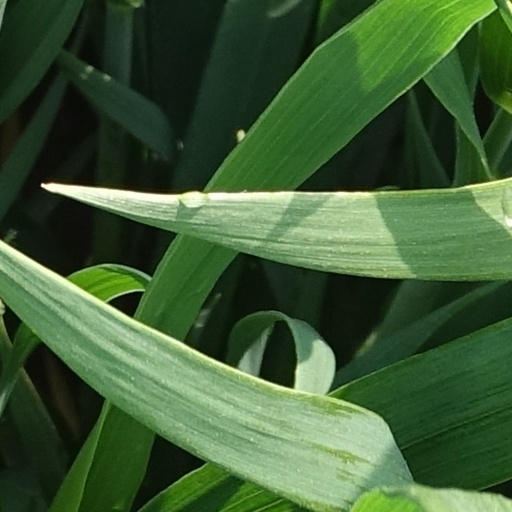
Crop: wheat